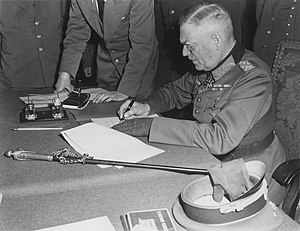
Operation Overlord / Eftervirkninger af Operation Overlord
Feltmarskal Wilhelm Keitel underskriver i 1945 i Berlin-Karlshorst den ratificerede kapitulationsmeddelelse
Operation Overlord var kodenavnet for de Vestallieredes invasion af Normandiet i 2. verdenskrig. Operationen havde til formål at trænge tyskerne ud af et område i Nordfrankrig, som derefter kunne bruges som basis for befrielsen af Frankrig og det øvrige Nordvesteuropa. Operationen omfattede dels selve landgangen i Normandiet den 6. juni 1944 og de følgende operationer indtil udgangen af august, hvor de allierede arméer havde befriet Paris og de tyske hære havde trukket sig tilbage over Seinen.